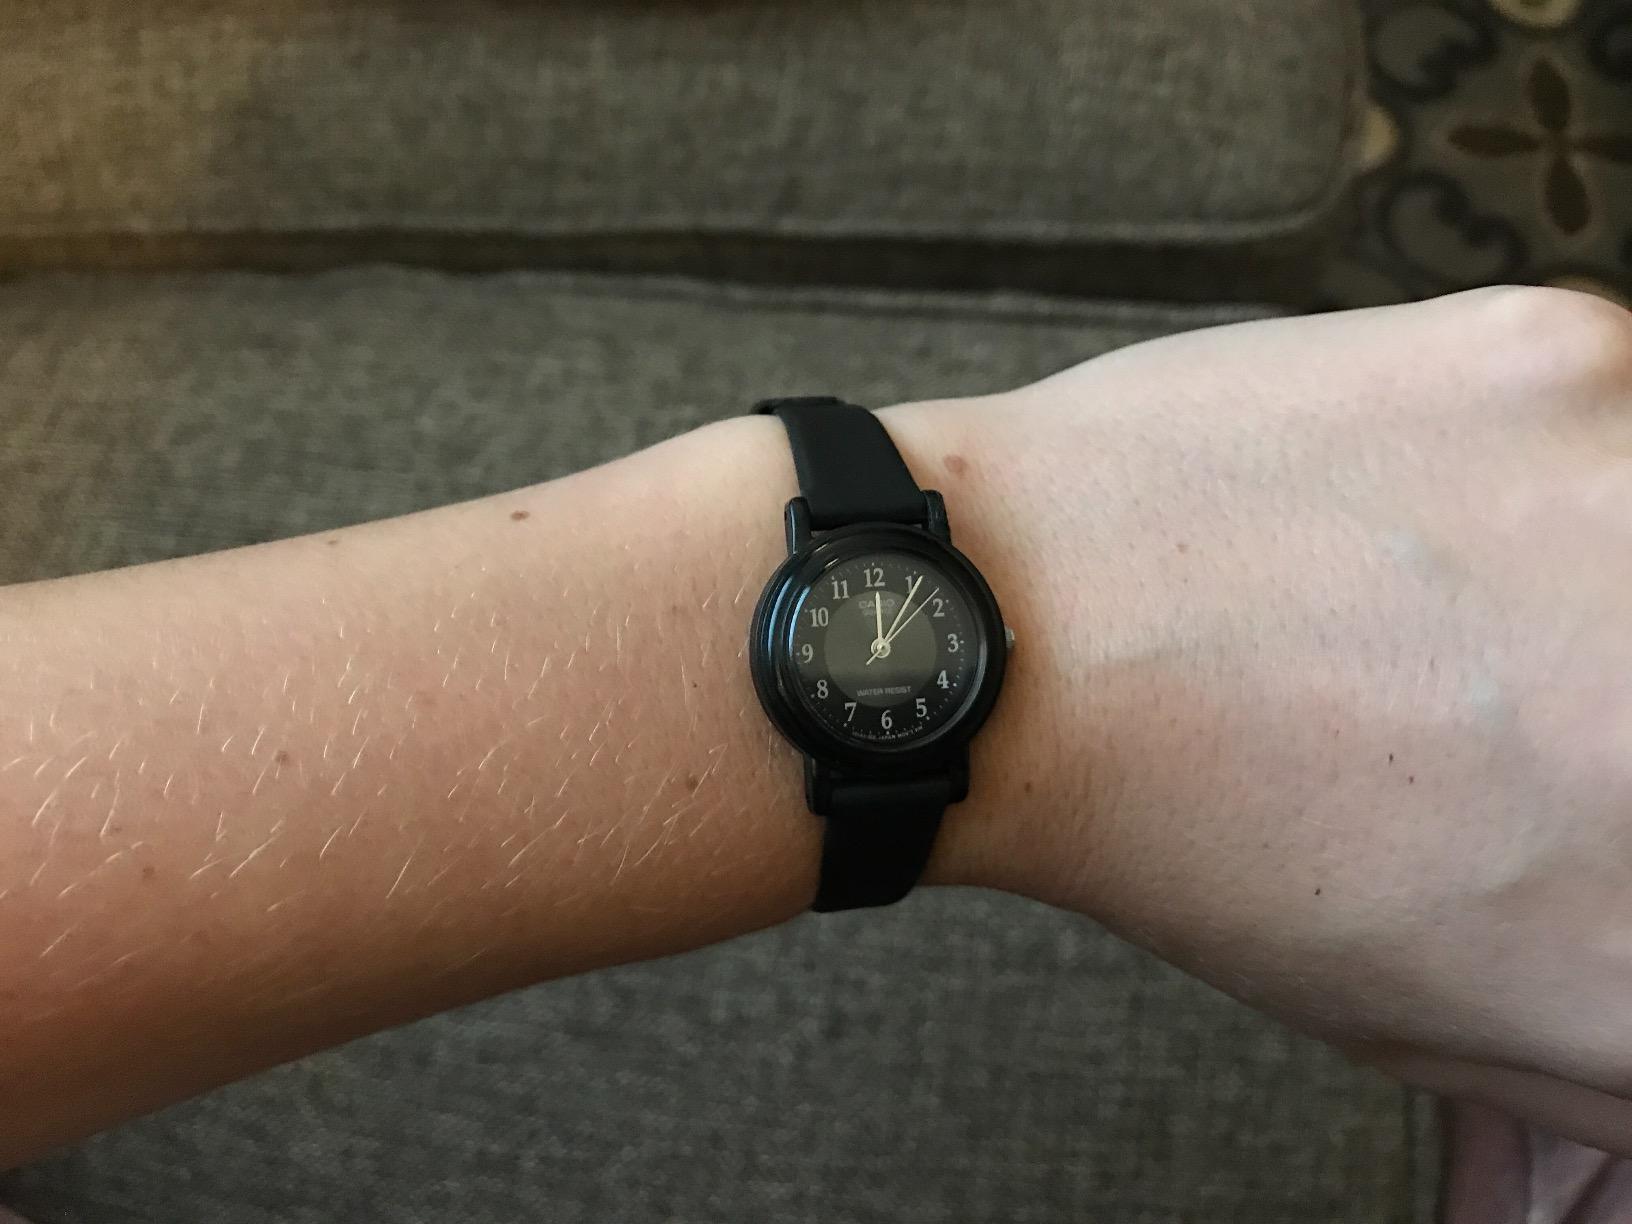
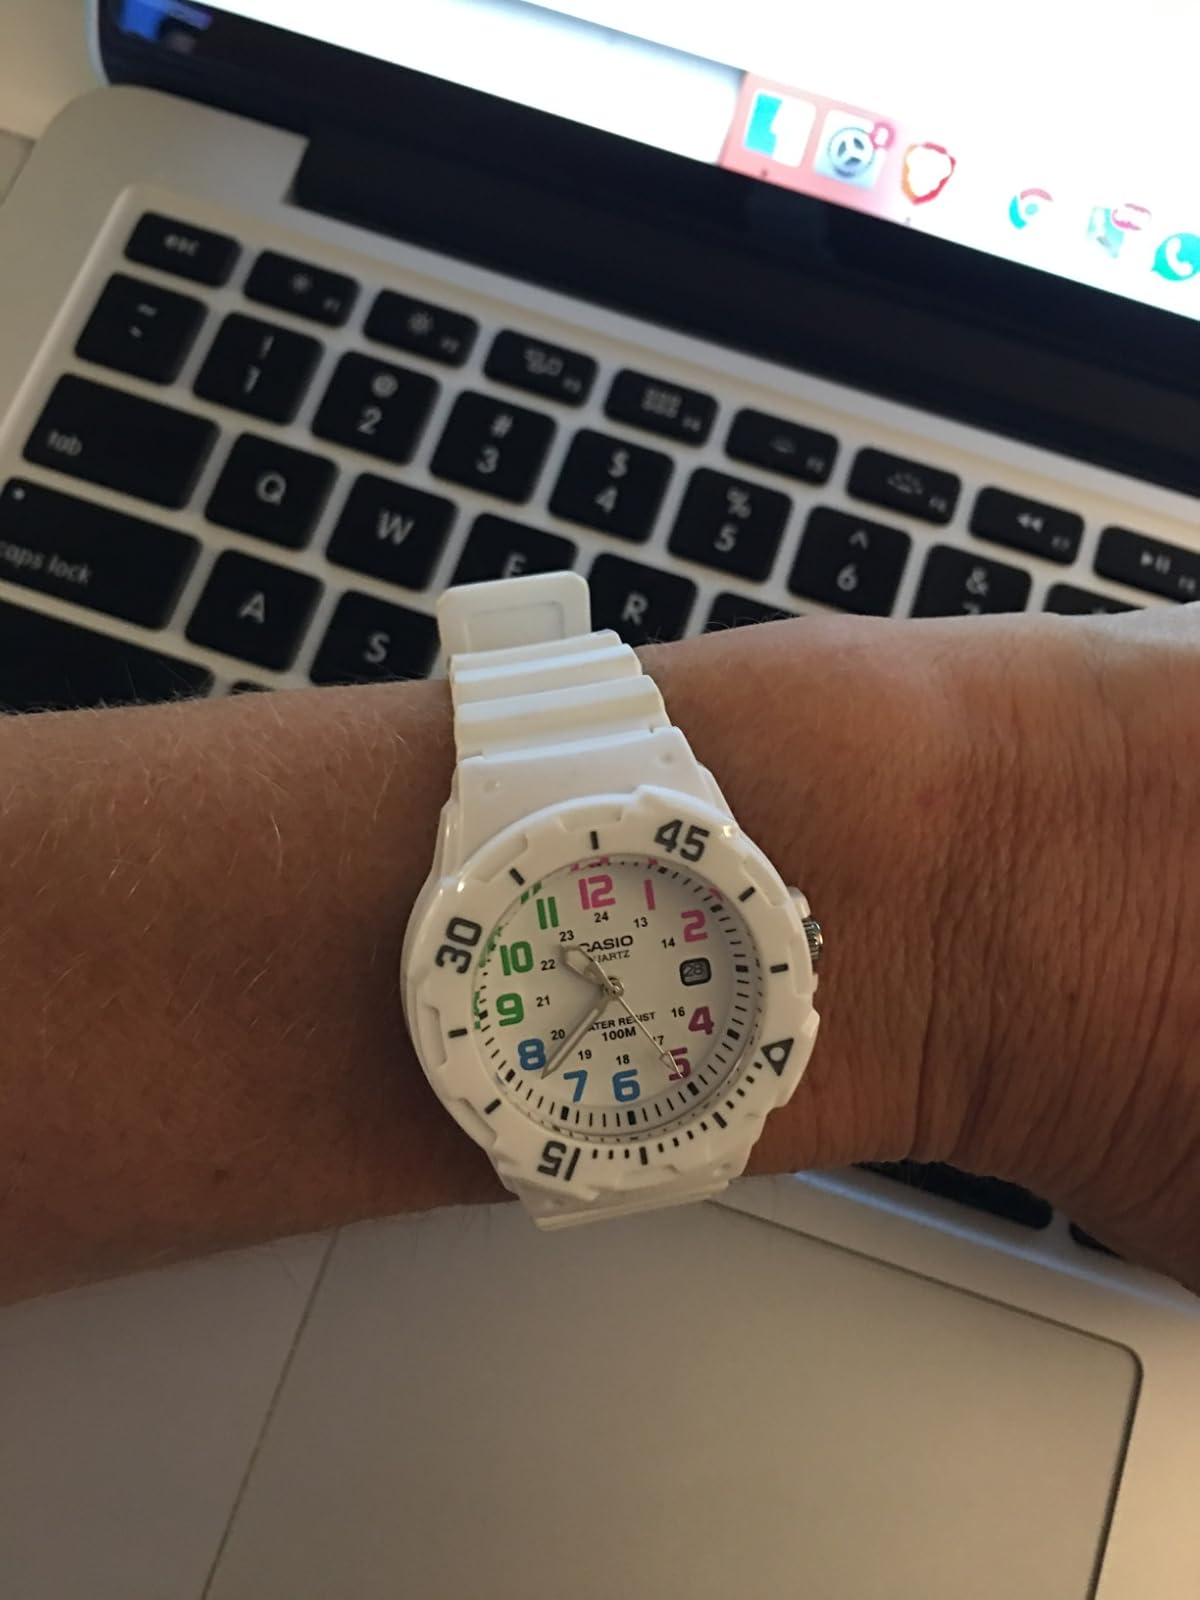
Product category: accessories_watch
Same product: no